Saint-Malo Cathedral

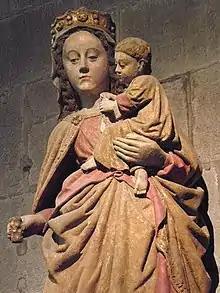
The sculpture of Notre-Dame de la Grand'Porte in Saint Malo's Saint Vincent cathedral

This 15th-century marble statue is greatly venerated by the people of Saint-Malo and is also known as the "Miraculeuse Protectrice de la Cité Malouine", as it was associated over the years with various legends and miracles. For hundreds of years, the statue had in fact been placed in a niche over one of the entrances through the city's defensive wall. In 2003, he statue was restored and placed inside the cathedral by the entrance to the sacristy to protect it from the elements. A copy was made and is still kept in the defensive wall niche